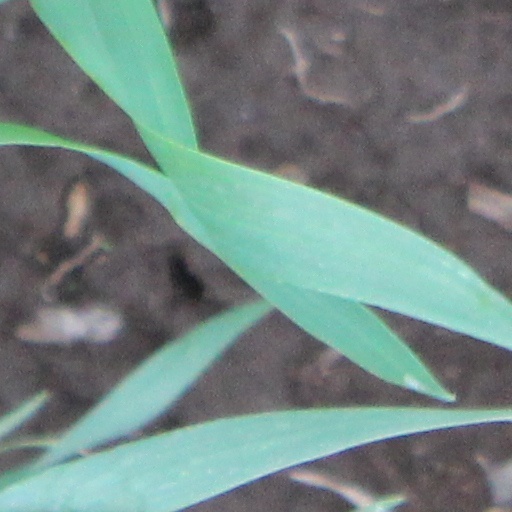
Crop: wheat